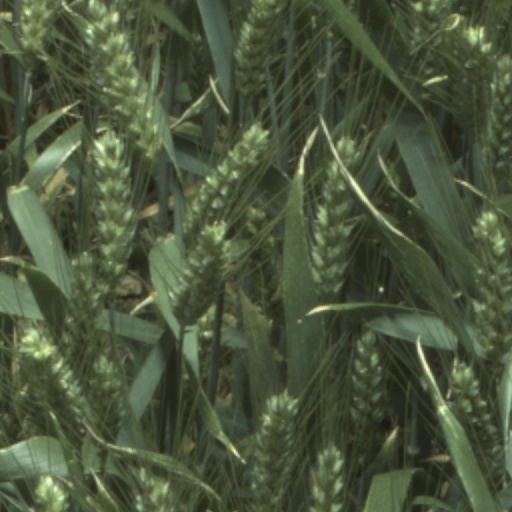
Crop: wheat